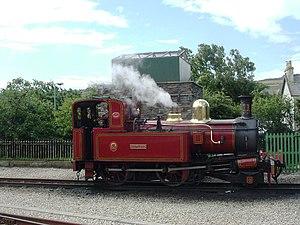
Le chemin de fer de l'île de Man, en anglais Isle of Man Railway abrégé en IOMR, est une ligne de chemin de fer historique fonctionnant à la vapeur et reliant Douglas à Port Erin via Castletown sur l'île de Man. Il s'agit du dernier tronçon de l'ancien réseau totalisant 74 kilomètres et appartenant à la « Compagnie de chemin de fer de l'île de Man » fondée en 1870.